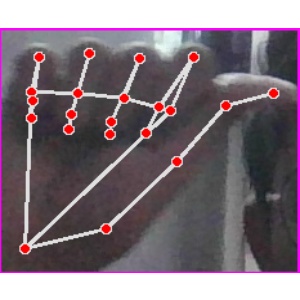
अक्षर: छ